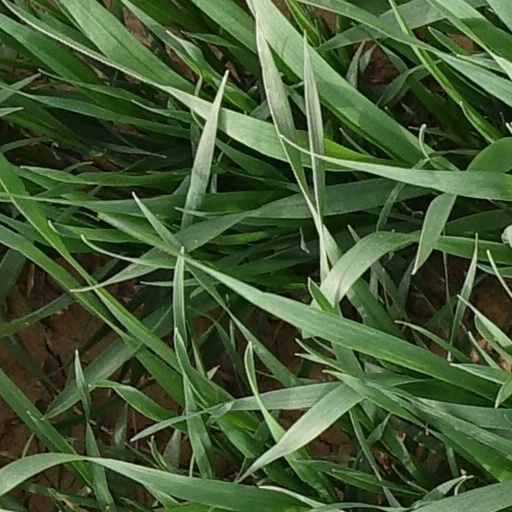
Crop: wheat